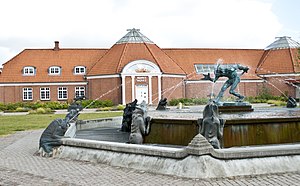
Vejen Kunstmuseum
Vejen Kunstmuseum august 2015
Troldespringvandet ved Vejen Kunstmuseum. Skulpturen i midten af springvandet, ""En Trold, der vejrer Kristenkød"" af Niels Hansen Jacobsen."
Vejen Kunstmuseum er et statsanerkendt kunstmuseum beliggende i byen Vejen, mellem Kolding og Esbjerg. Vejen Kunstmuseum huser en enestående samling af dansk symbolisme fra perioden omkring det 19. århundredes slutning.